Women in Malaysia

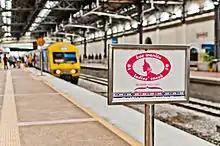
A designated commuter section for women only in Kuala Lumpur.

In Malaysia, sexual harassment, as defined by the Employment Act 1955, is “any unwanted conduct of a sexual nature, whether verbal, non-verbal, visual, gestural or physical, directed at a person which is offensive, humiliating or a threat to their well-being”. The Act does not distinguish between male and female or employer and employee. As such, sexual harassment can be committed by a female against a male, or an employee against an employer.